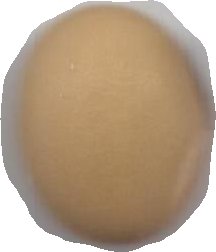
Variety: Anjasmoro